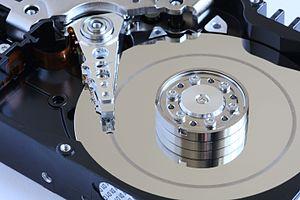
Un disque dur ayant subi un atterrissage